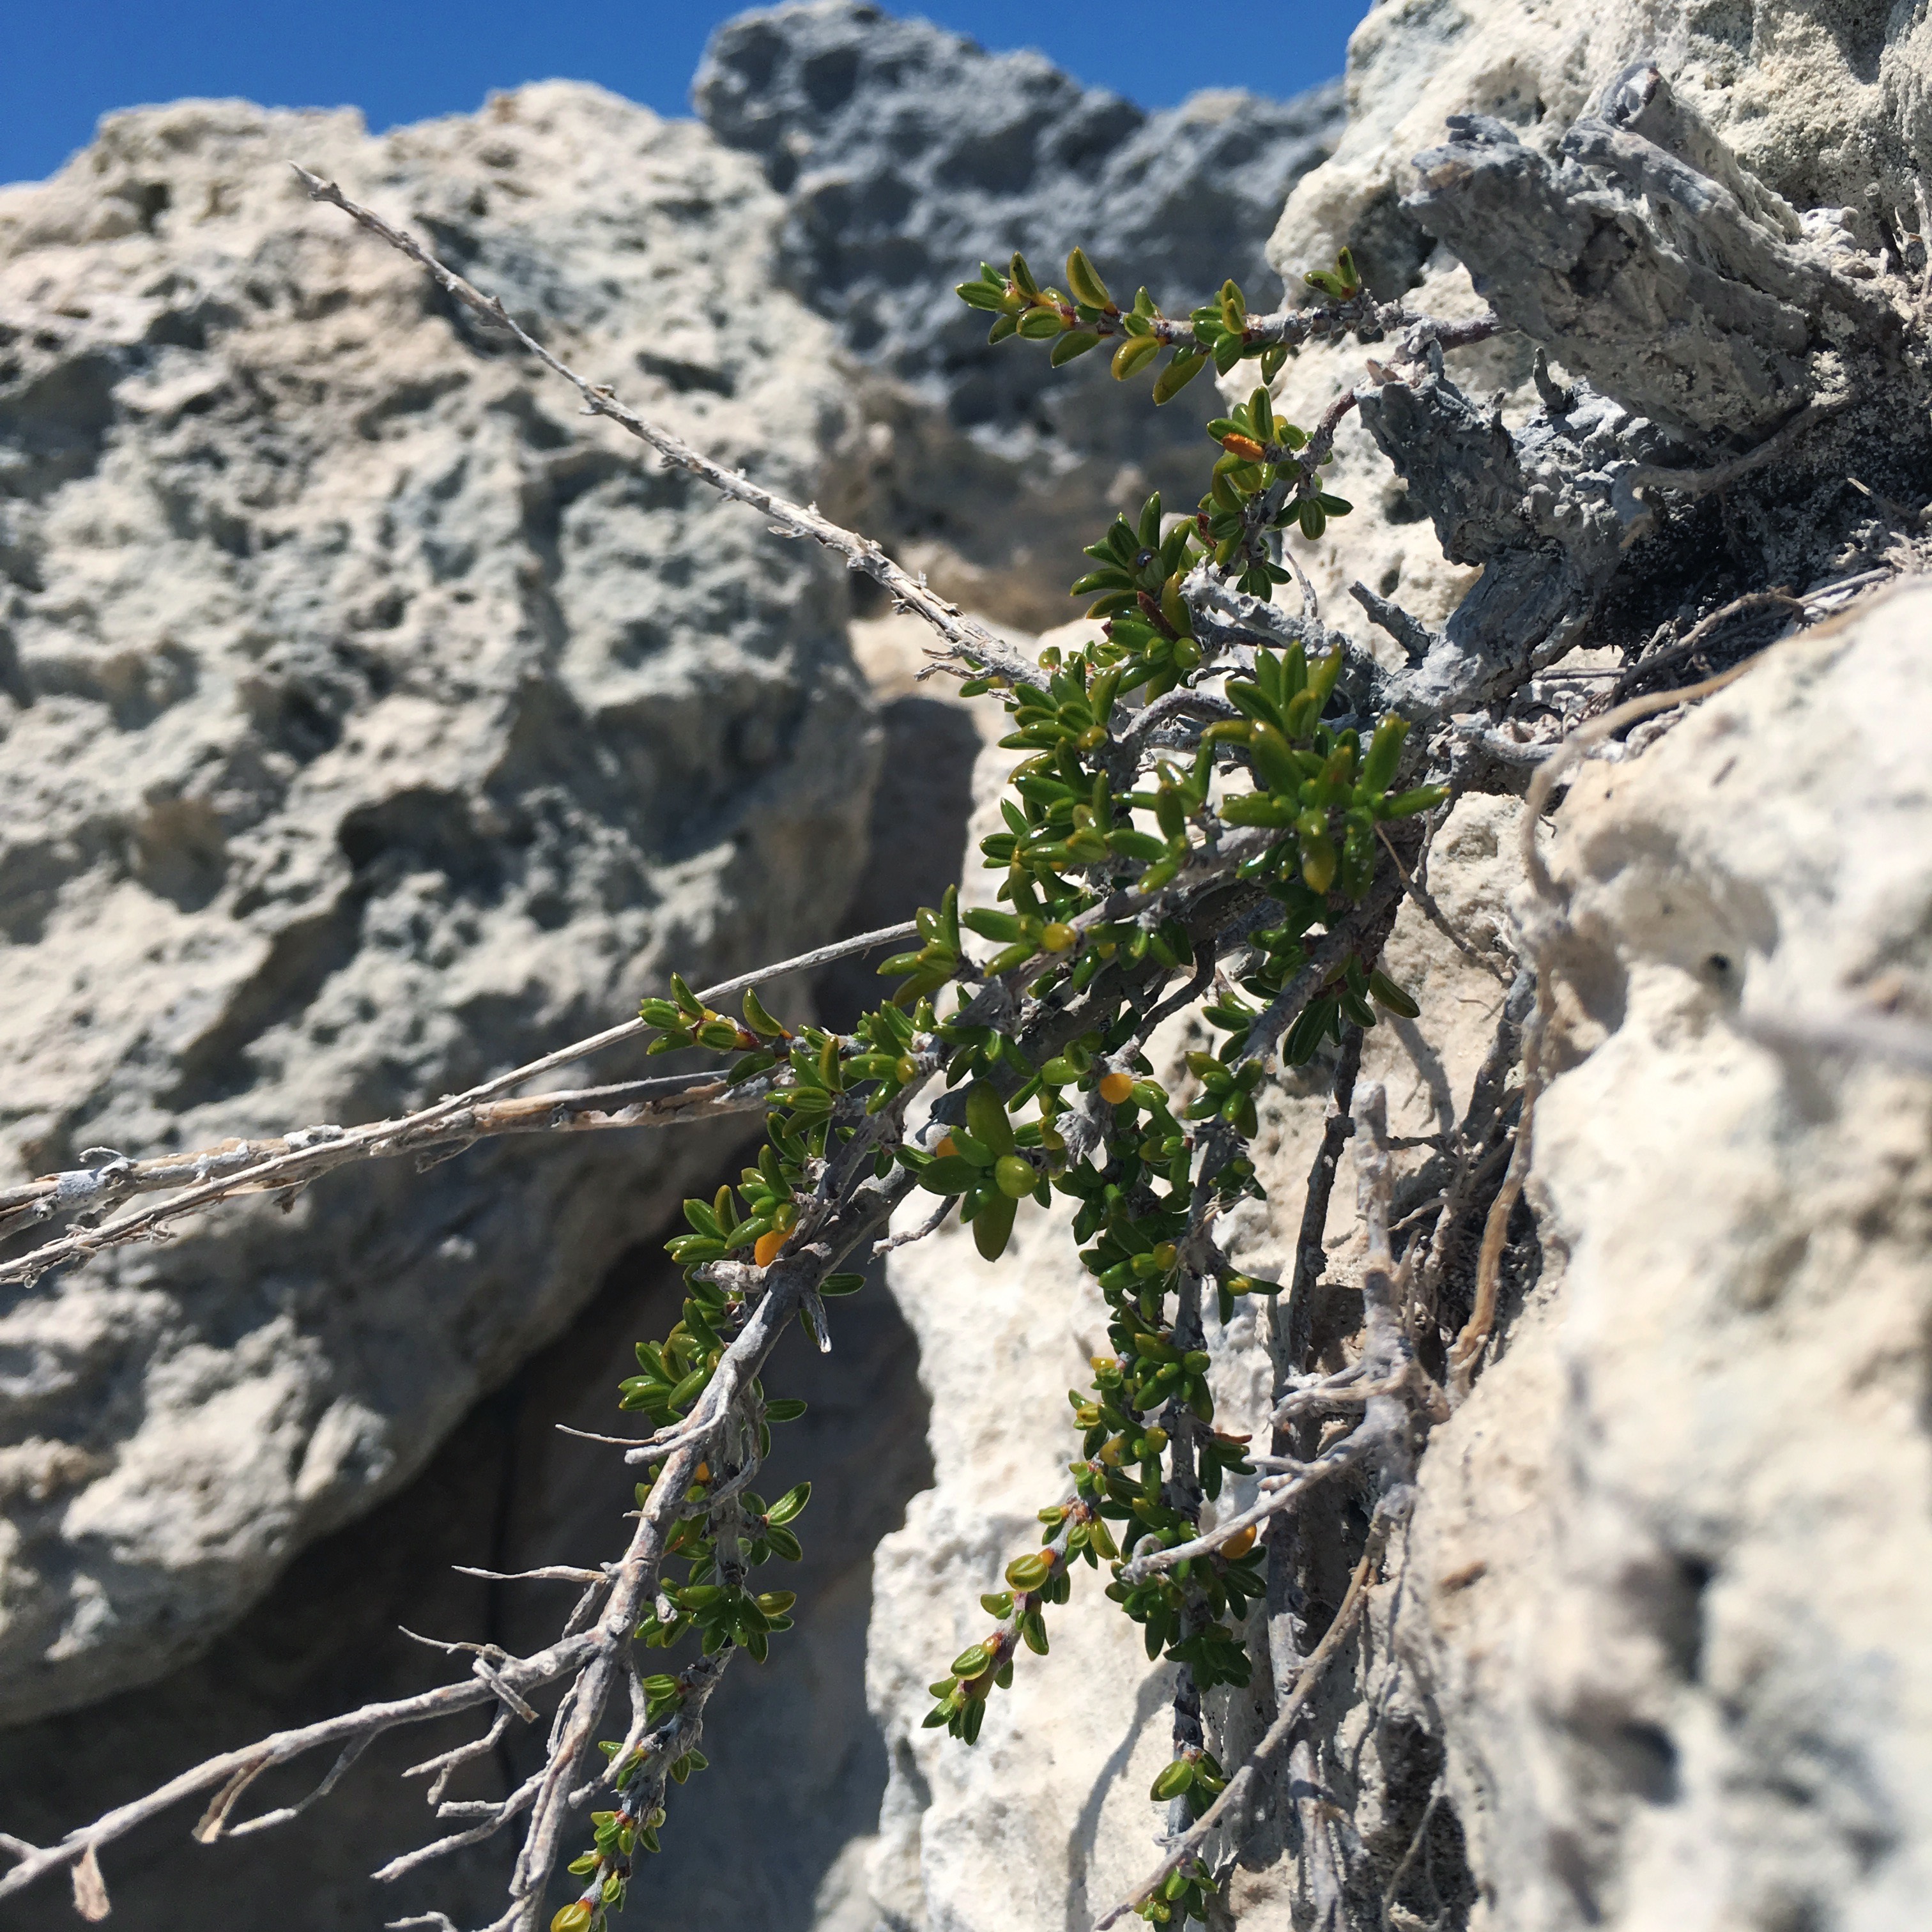
rock, walking, mountain, trail, flower, adventure, valley, mountain range, recreation, cliff, extreme sport, terrain, ridge, mountaineering, geology, sports, alps, mountain pass, outdoor recreation, mountainous landforms, geological phenomenon